Agro (puppet)

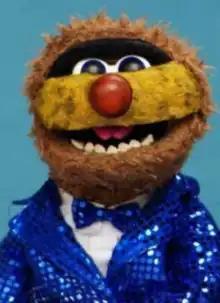
Agro, as he appears in "Agro's Cartoon Connection".

Agro is an Australian puppet and media personality, not owned although operated by comedian and voice artist Jamie Dunn. He was especially prominent on Australian television in the 1990s due to his co-hosting opposite Ann-Maree Biggar and Terasa Livingstone of "Agro's Cartoon Connection", a children's program that was aired from 1990 to 1997 on weekday mornings on the Seven Network.